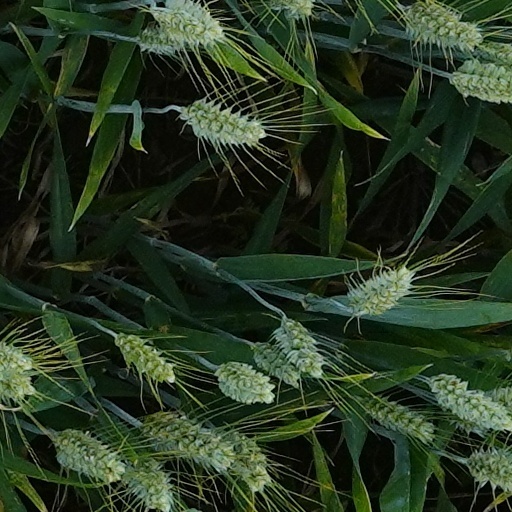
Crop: wheat